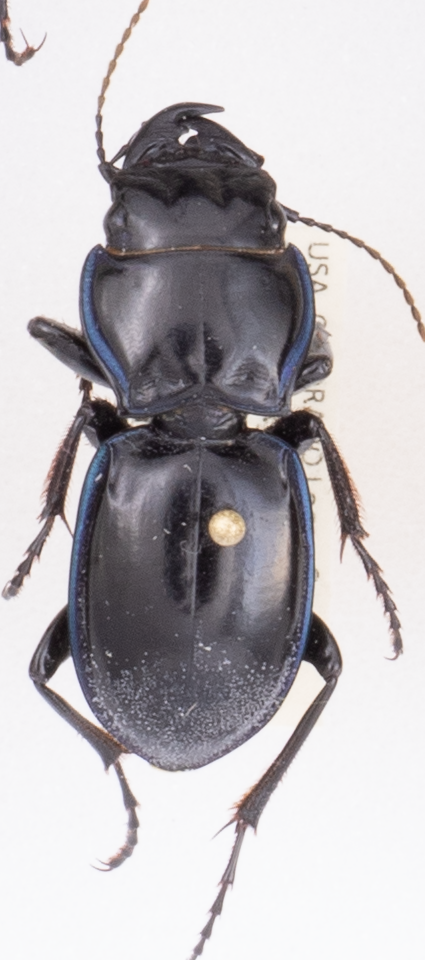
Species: Pasimachus elongatus
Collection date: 2015-09-17
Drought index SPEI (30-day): -1.45
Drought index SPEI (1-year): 0.54
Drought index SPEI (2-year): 1.28